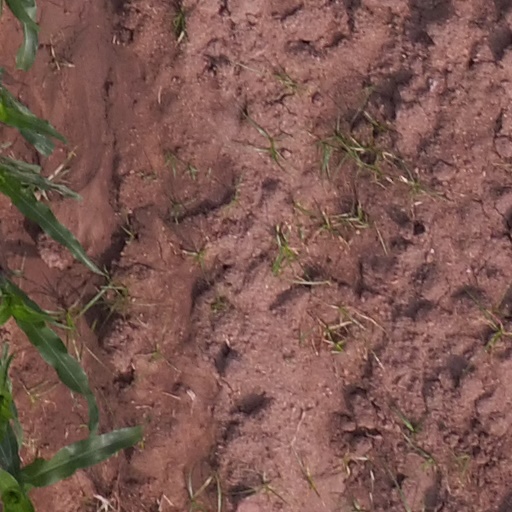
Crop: maize; corn